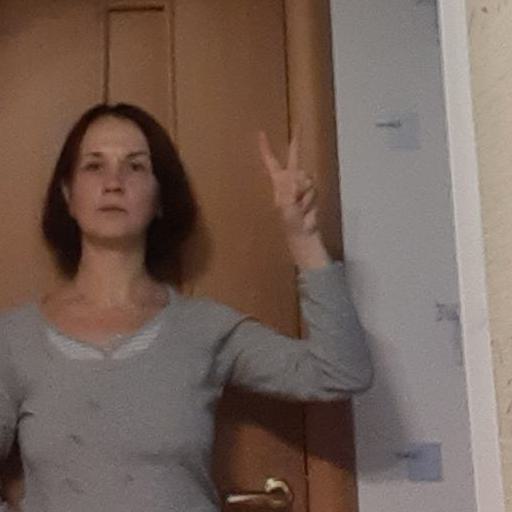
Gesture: peace